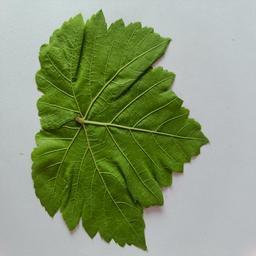
Label: Healthy Leaves